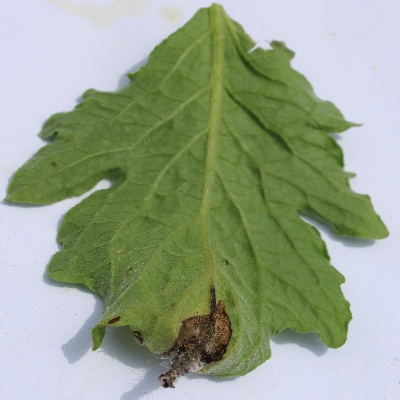
Crop: Tomato
Condition: leaf blight